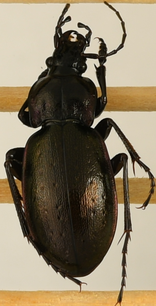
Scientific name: Carabus nemoralis
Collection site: Treehaven Site (TREE), plot TREE_006